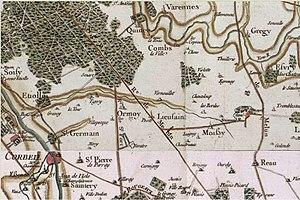
Carte de la région de Lieusaint (Seine-et-Marne) au XVIIe siècle par Cassini
Lieusaint est une commune française de l'arrondissement de Melun, située dans le département de Seine-et-Marne en région Île-de-France.